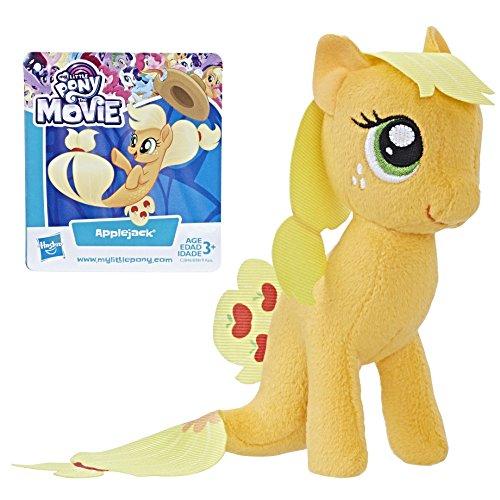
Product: My Little Pony the Movie Applejack Sea-Pony Small Plush
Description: Applejack as a sea-pony plush figure.
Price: $3.16
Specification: ProductDimensions:4x4x5inches|ItemWeight:1.44ounces|ShippingWeight:1.76ounces(Viewshippingratesandpolicies)|DomesticShipping:ItemcanbeshippedwithinU.S.|InternationalShipping:ThisitemcanbeshippedtoselectcountriesoutsideoftheU.S.LearnMore|ASIN:B01NAPZJF3|Itemmodelnumber:C2846AS0|Manufacturerrecommendedage:3yearsandup